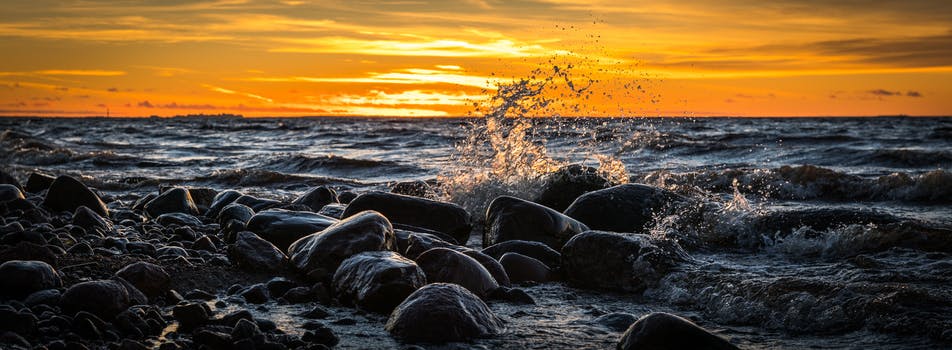
Label: No Watermark